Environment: lab
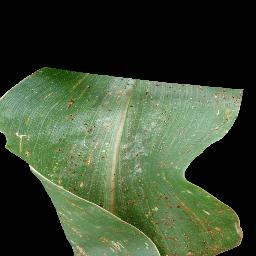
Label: common_rust